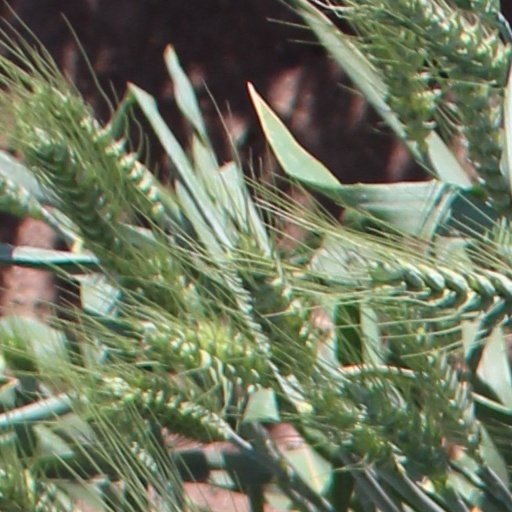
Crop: wheat